Delay-line memory

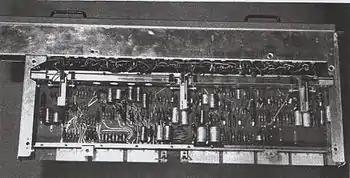
100-microsecond delay-line store

Delay-line memory was far less expensive and far more reliable per bit than flip-flops made from tubes, and yet far faster than a latching relay. It was used into the late 1960s, notably on commercial machines like the LEO I, Highgate Wood Telephone Exchange, various Ferranti machines, and the IBM 2848 Display Control. Delay-line memory was also used for video memory in early terminals, where one delay line would typically store 4 lines of characters (4 lines × 40 characters per line × 6 bits per character = 960 bits in one delay line). They were also used very successfully in several models of early desktop electronic calculator, including the Friden EC-130 (1964) and EC-132, the Olivetti Programma 101 desktop programmable calculator introduced in 1965, and the Litton Monroe Epic 2000 and 3000 programmable calculators of 1967.